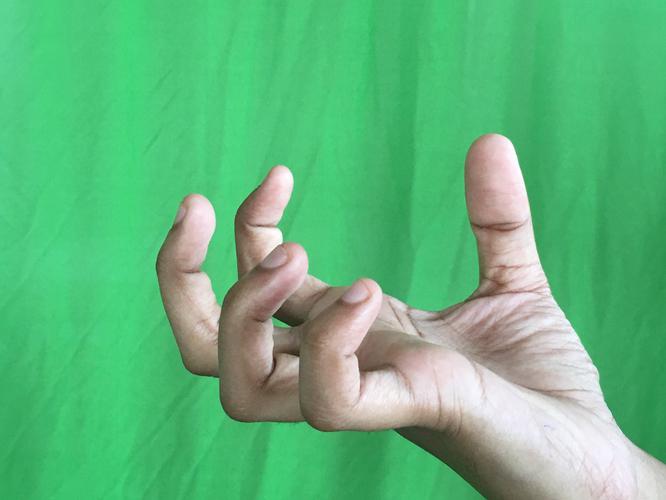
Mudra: Padmakosha
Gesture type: single_hand